Sir John Borlase, 1st Baronet

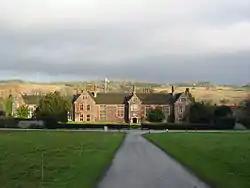
Littlecote House

Sir John Borlase, 1st Baronet (21 August 1619 – 8 August 1672) of Bockmer, Medmenham, Buckinghamshire was an English politician who sat in the House of Commons between 1640 and 1644. He supported the Royalist cause in the English Civil War.